Answer in natural language. Considering the relative positions, is blue and silver cone-shaped bat above or below blue and white striped wooden bed? Choose between the following options: above or below
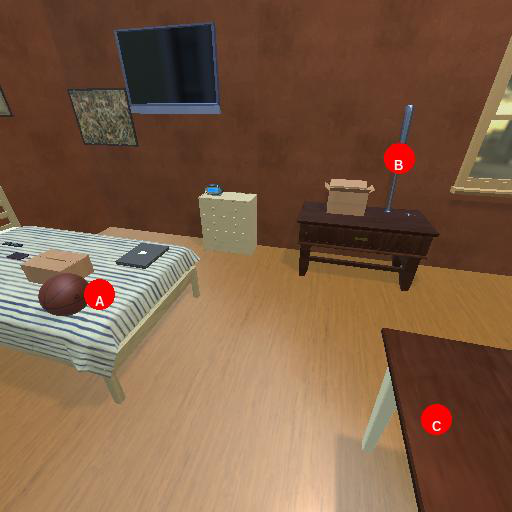
<answer>above</answer>